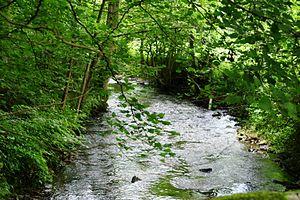
La Lembrée près du château de Grimonster (Belgique) Lëtzebuergesch: De Pouhon och nach Lembrée genannt beim Schlass vu Grimonster.
La Lembrée est un ruisseau de Belgique, affluent en rive droite de l'Ourthe et donc sous-affluent de la Meuse. La rivière coule en province de Liège principalement dans la commune de Ferrières.